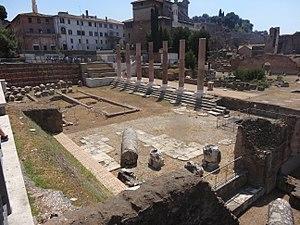
Les forums impériaux sont un ensemble de grandes places occupant une zone de plus de 500 mètres de long sur 300 mètres de large environ, situé au nord-est immédiat du Forum Romain, au cœur de la Rome antique. Leurs constructions s'étalent sur près de deux siècles.
Cette liste des monuments de la Rome antique recense les monuments les plus importants construits à Rome ou à proximité immédiate, depuis la fondation de la ville jusqu'au début du VIIᵉ siècle.
Le forum de la Paix est le troisième des forums impériaux. Le terme « paix » n'avait pas la même signification que celle qu'il peut avoir au XXIᵉ siècle ; il s'agissait de la « paix imposée par l'empereur de Rome » ou Pax Romana éventuellement imposée par les armes. Vespasien l'avait d'ailleurs fait construire, entre 71 et 75, pour commémorer sa victoire sur les Juifs de Judée.